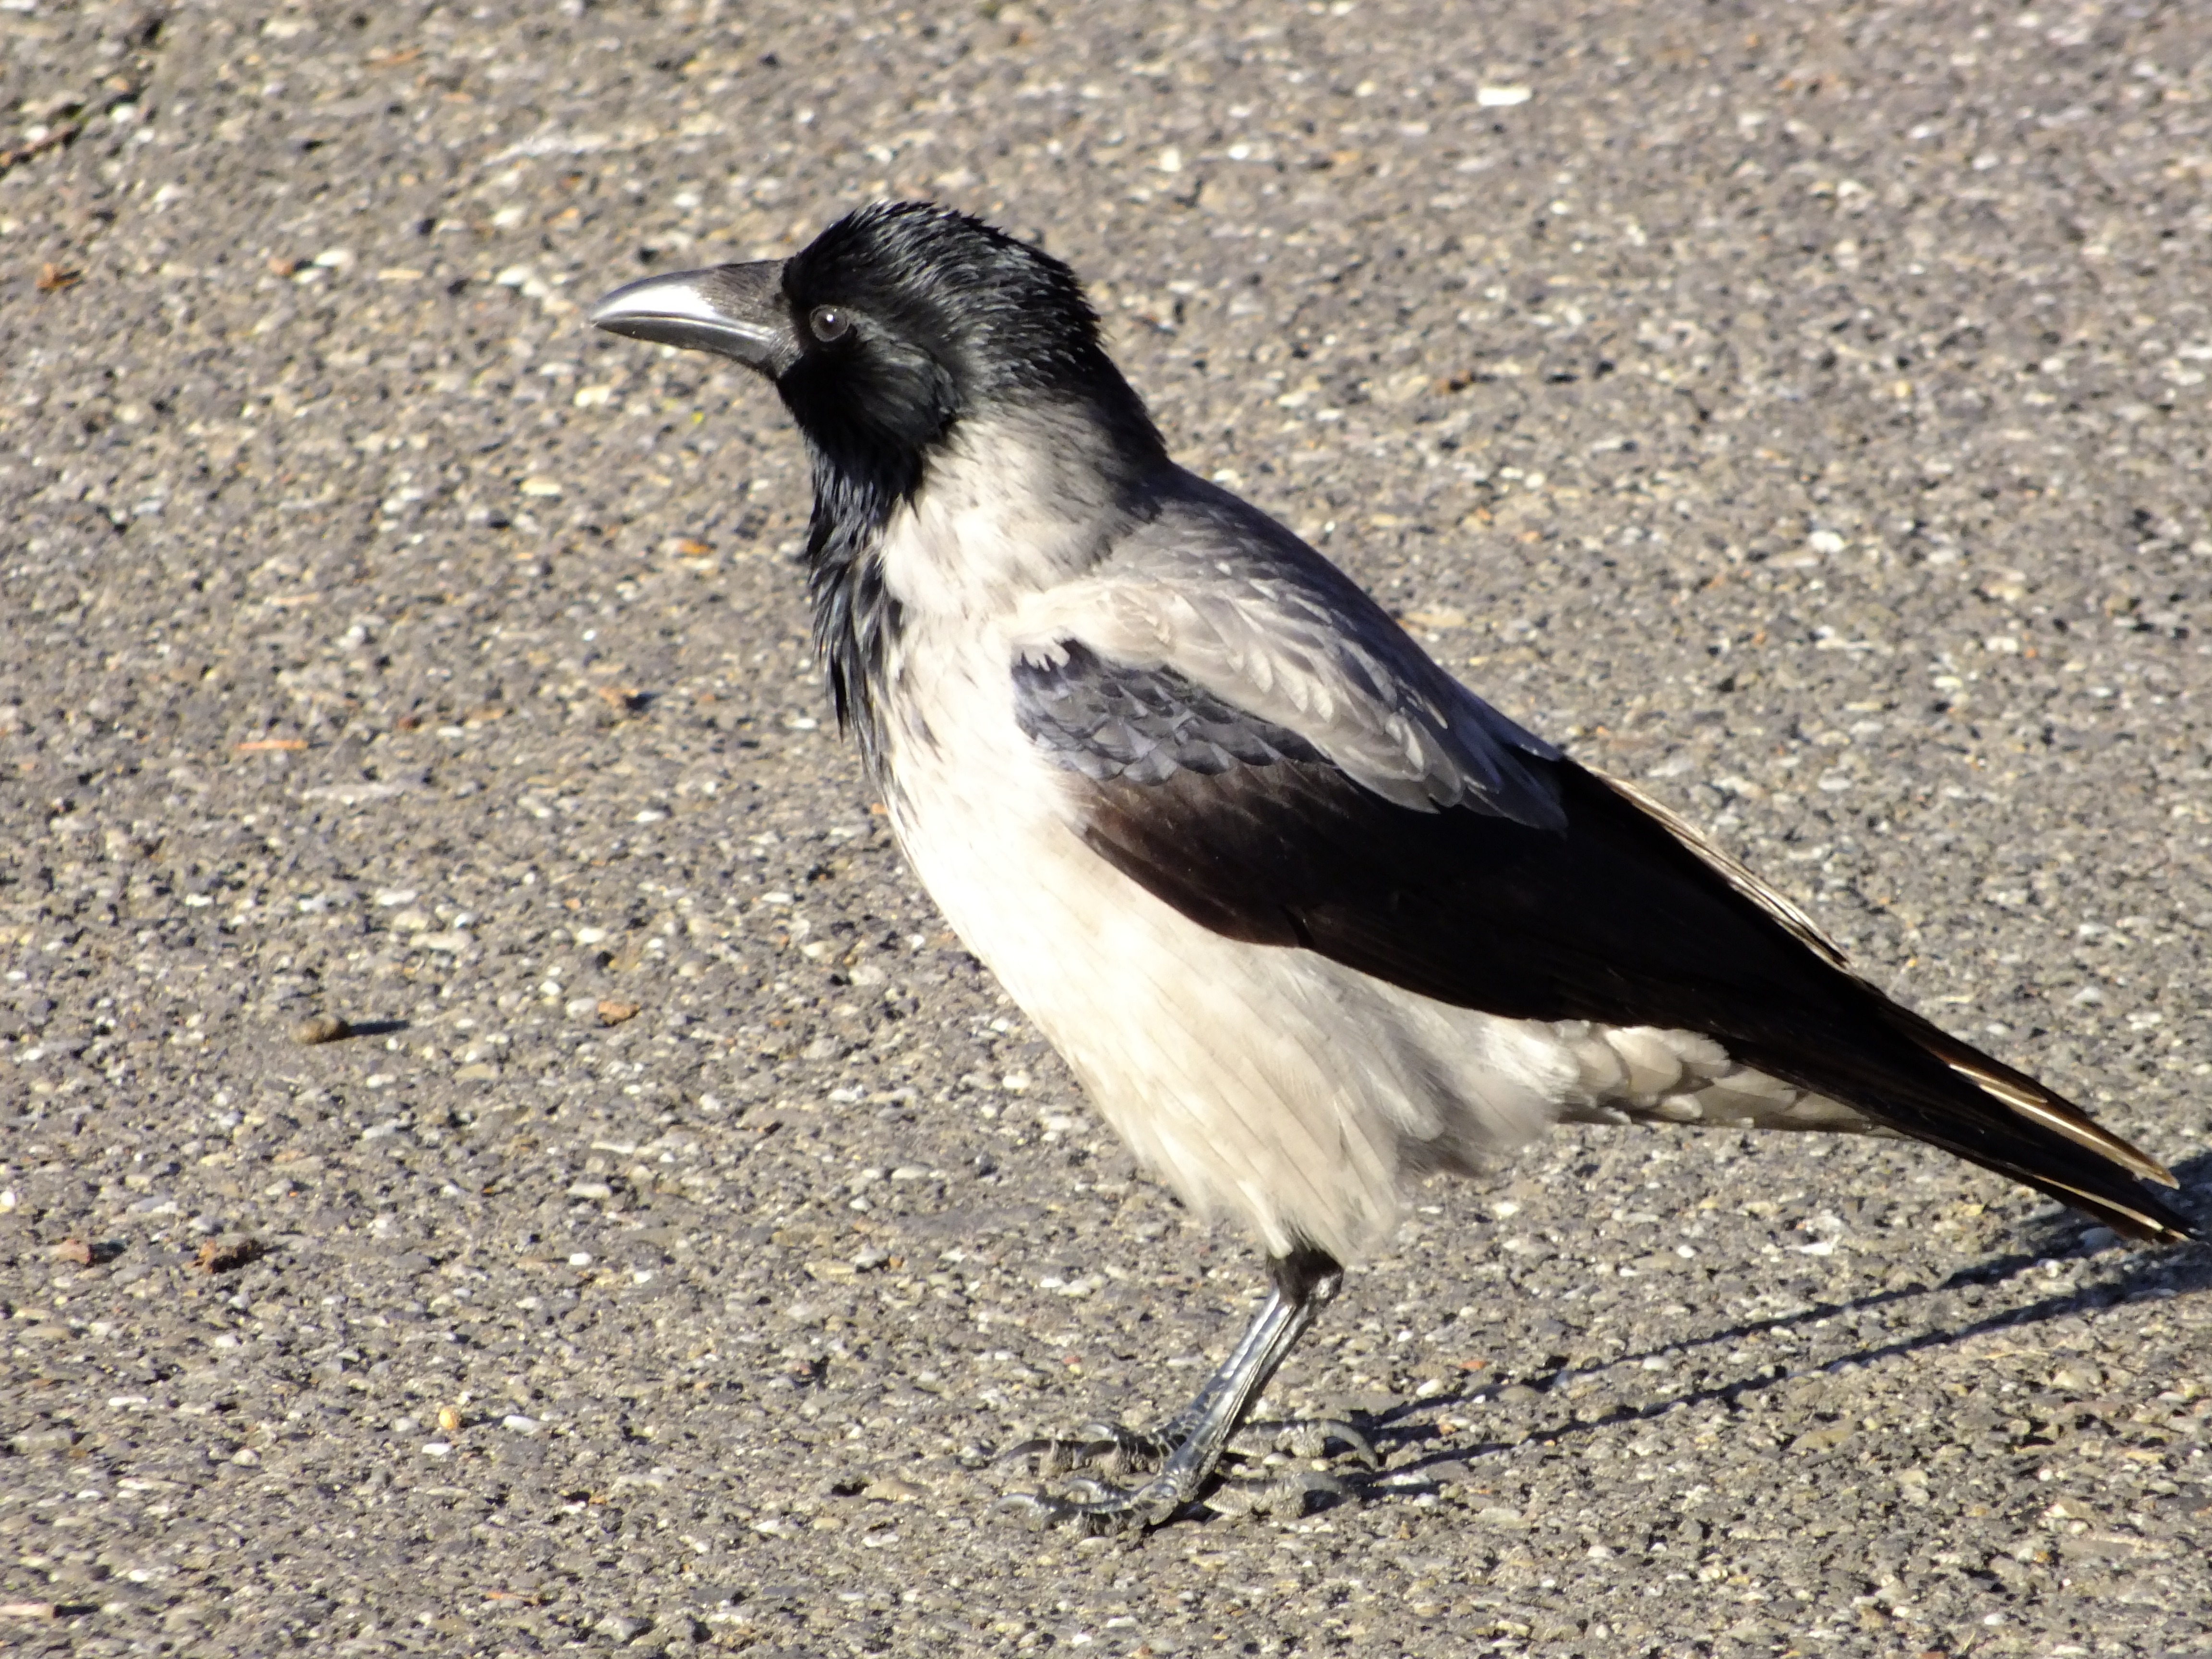
bird, wing, wildlife, beak, fauna, crow, vertebrate, sparrow, junco, magpie, house sparrow, eurasian magpie, american crow, perching bird, emberizidae, cinclidae, crow like bird, game birds